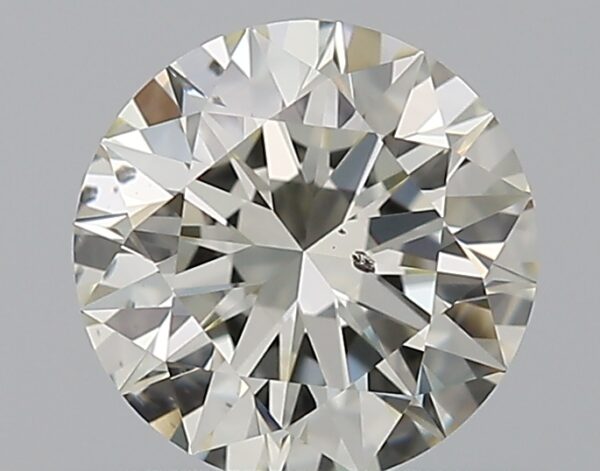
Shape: round
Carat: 0.52
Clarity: SI1
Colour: K
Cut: EX
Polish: EX
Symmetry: EX
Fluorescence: N
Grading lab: GIA
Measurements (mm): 5.22 x 5.24 x 3.18